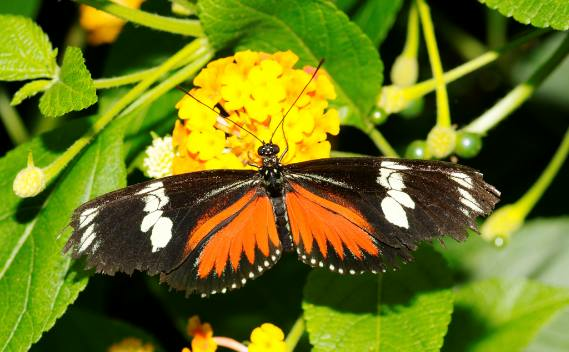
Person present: No